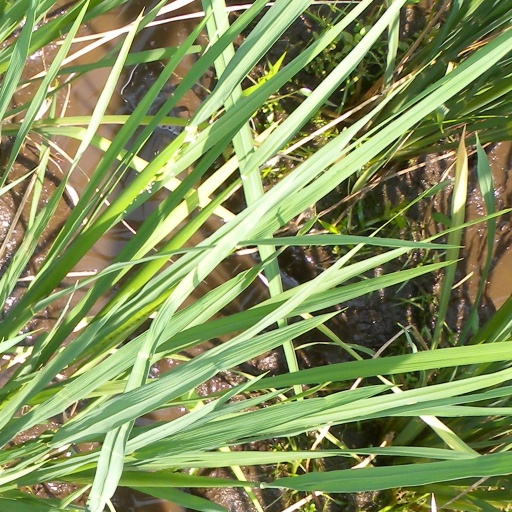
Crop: rice